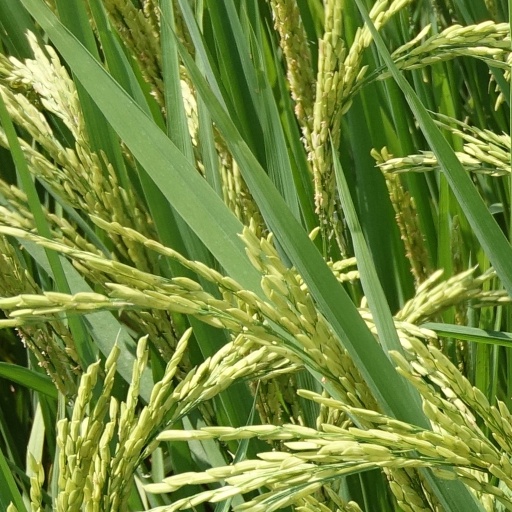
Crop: rice